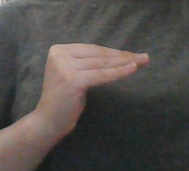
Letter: haa